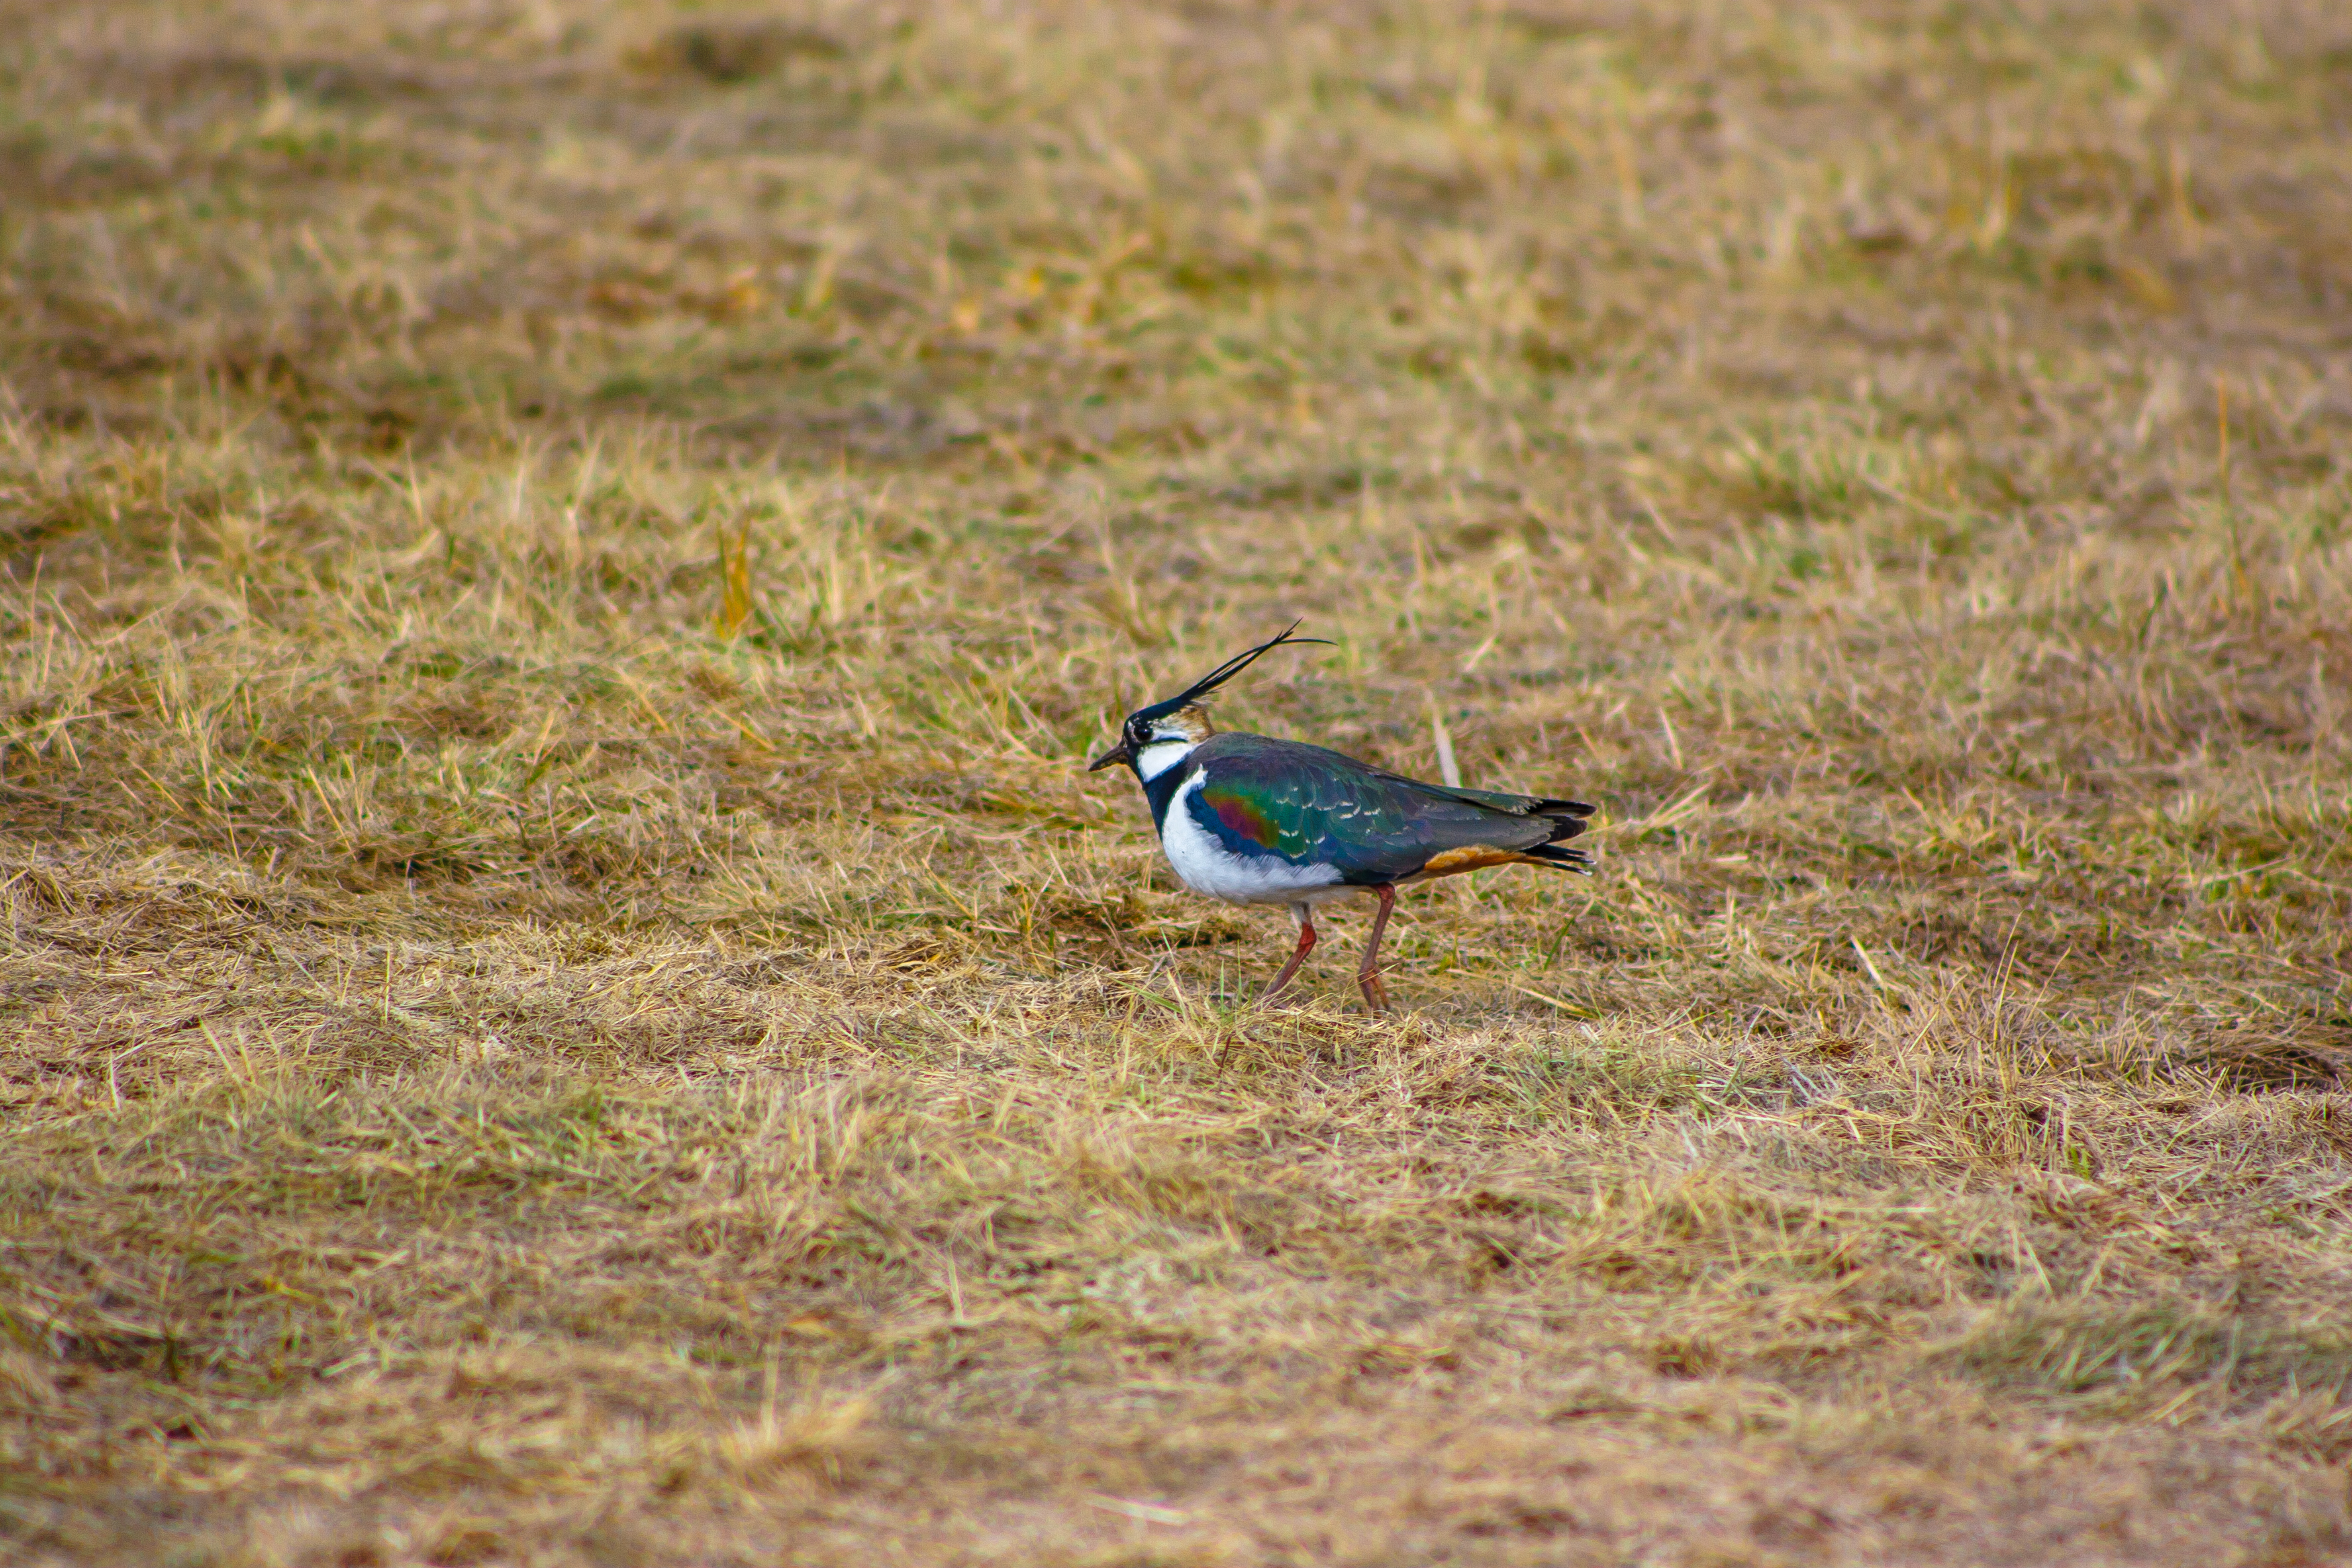
images, bird, beak, terrestrial animal, grassland, grass, grass family, wing, electric blue, tail, prairie, soil, plant, perching bird, window, songbird, landscape, wildlife, field, tree, wheel, art, roller, steppe, herbaceous plant